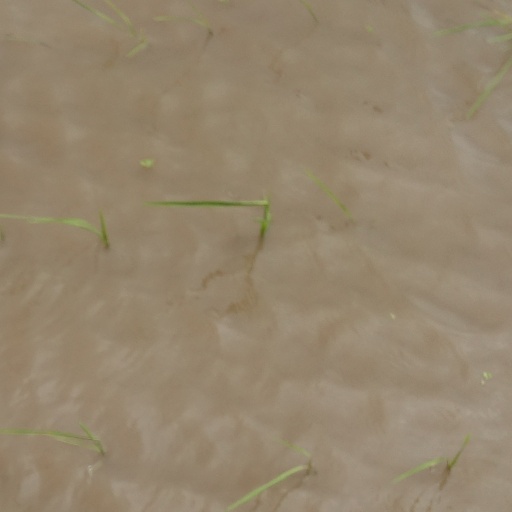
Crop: rice